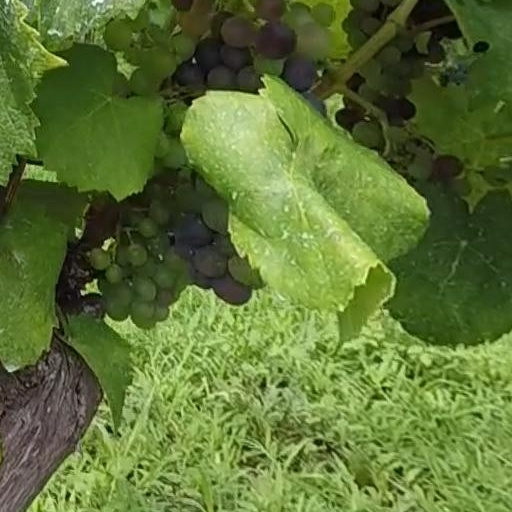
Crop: grape